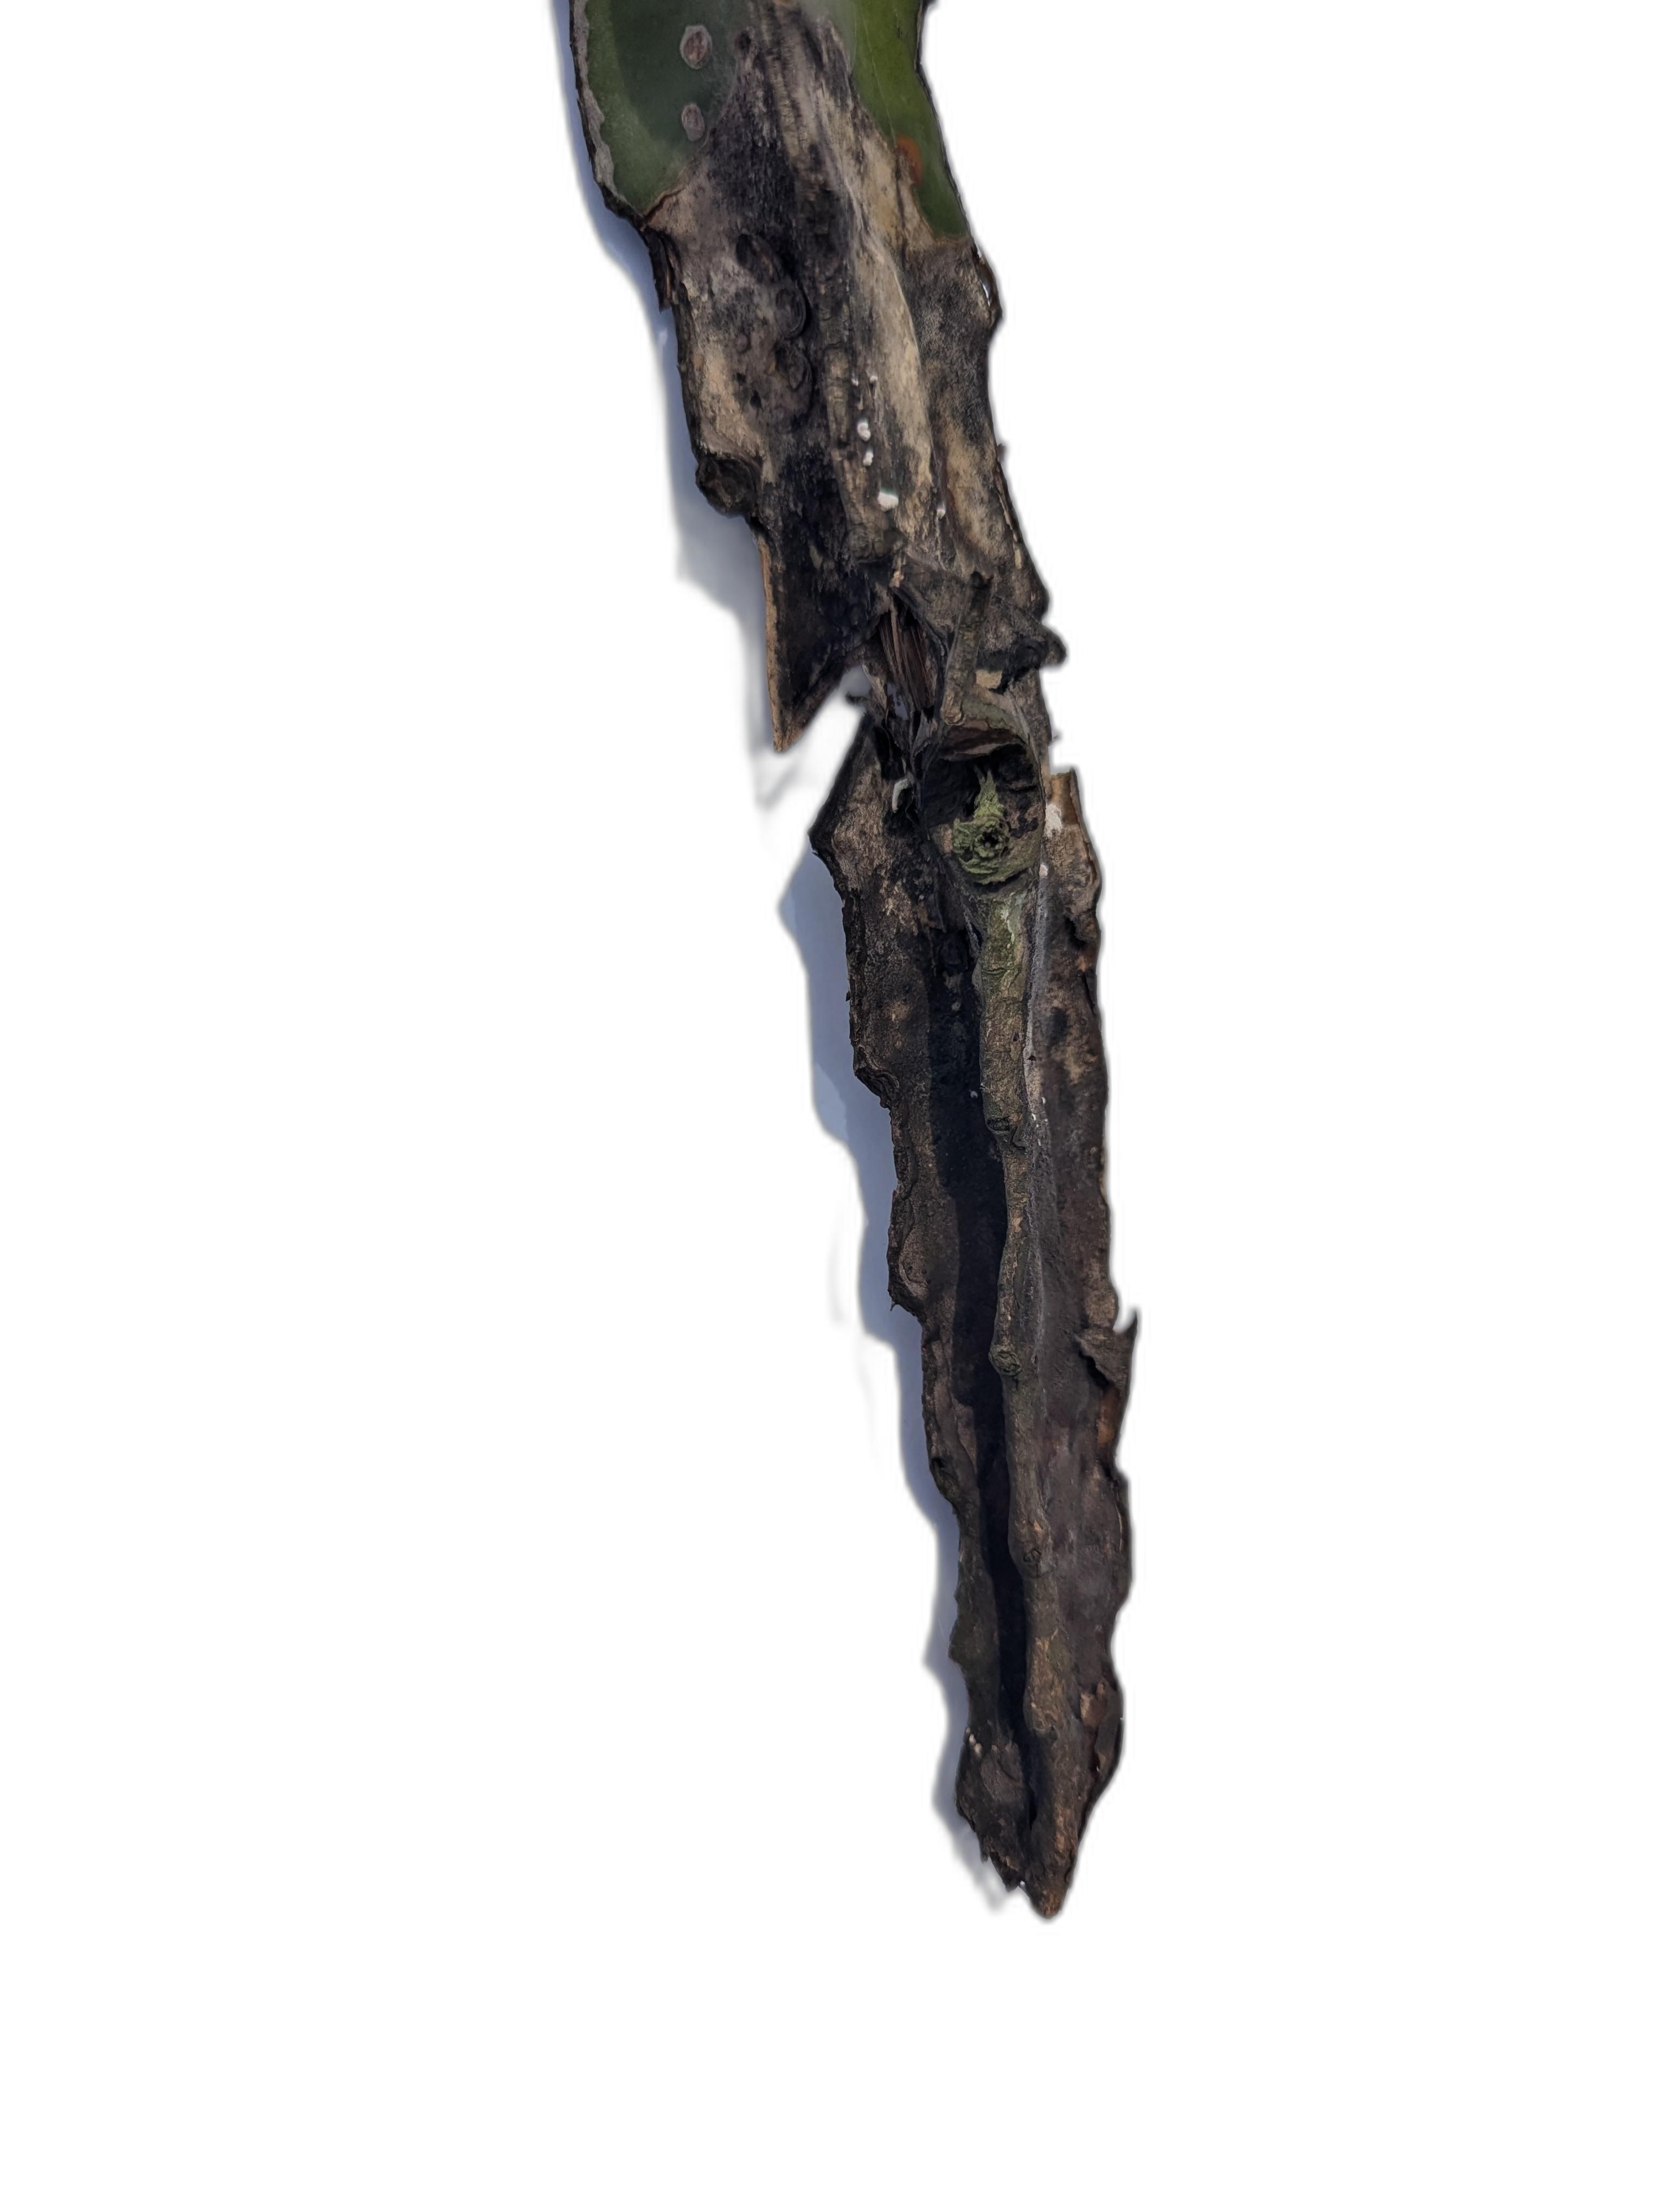
Label: Bad leaf